Cyrtostachys renda

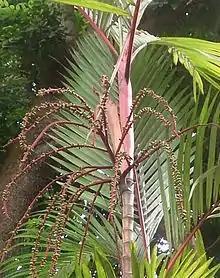
"Cyrtostachys renda" inflorescence

The use of "Crytostachys lakka" (and "Cyrtostachys lacca") as a synonym for "Cyrtostachys renda" was developed by Italian botanist Odoardo Beccari. The Italian word "lacca" means lacquer or varnish.